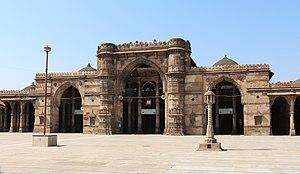
Jama Masjid, Ahmedabad, Inde
La Jami Masjid est la plus vieille mosquée d'Ahmedabad, construite en 1424 sous le règne d'Ahmed Shah.